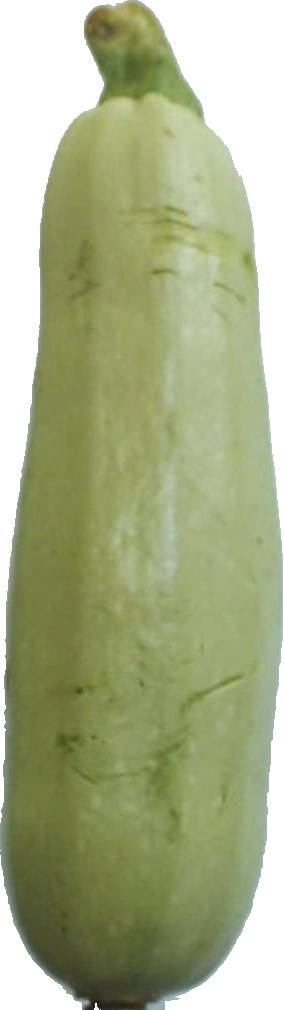
Label: zucchini_1